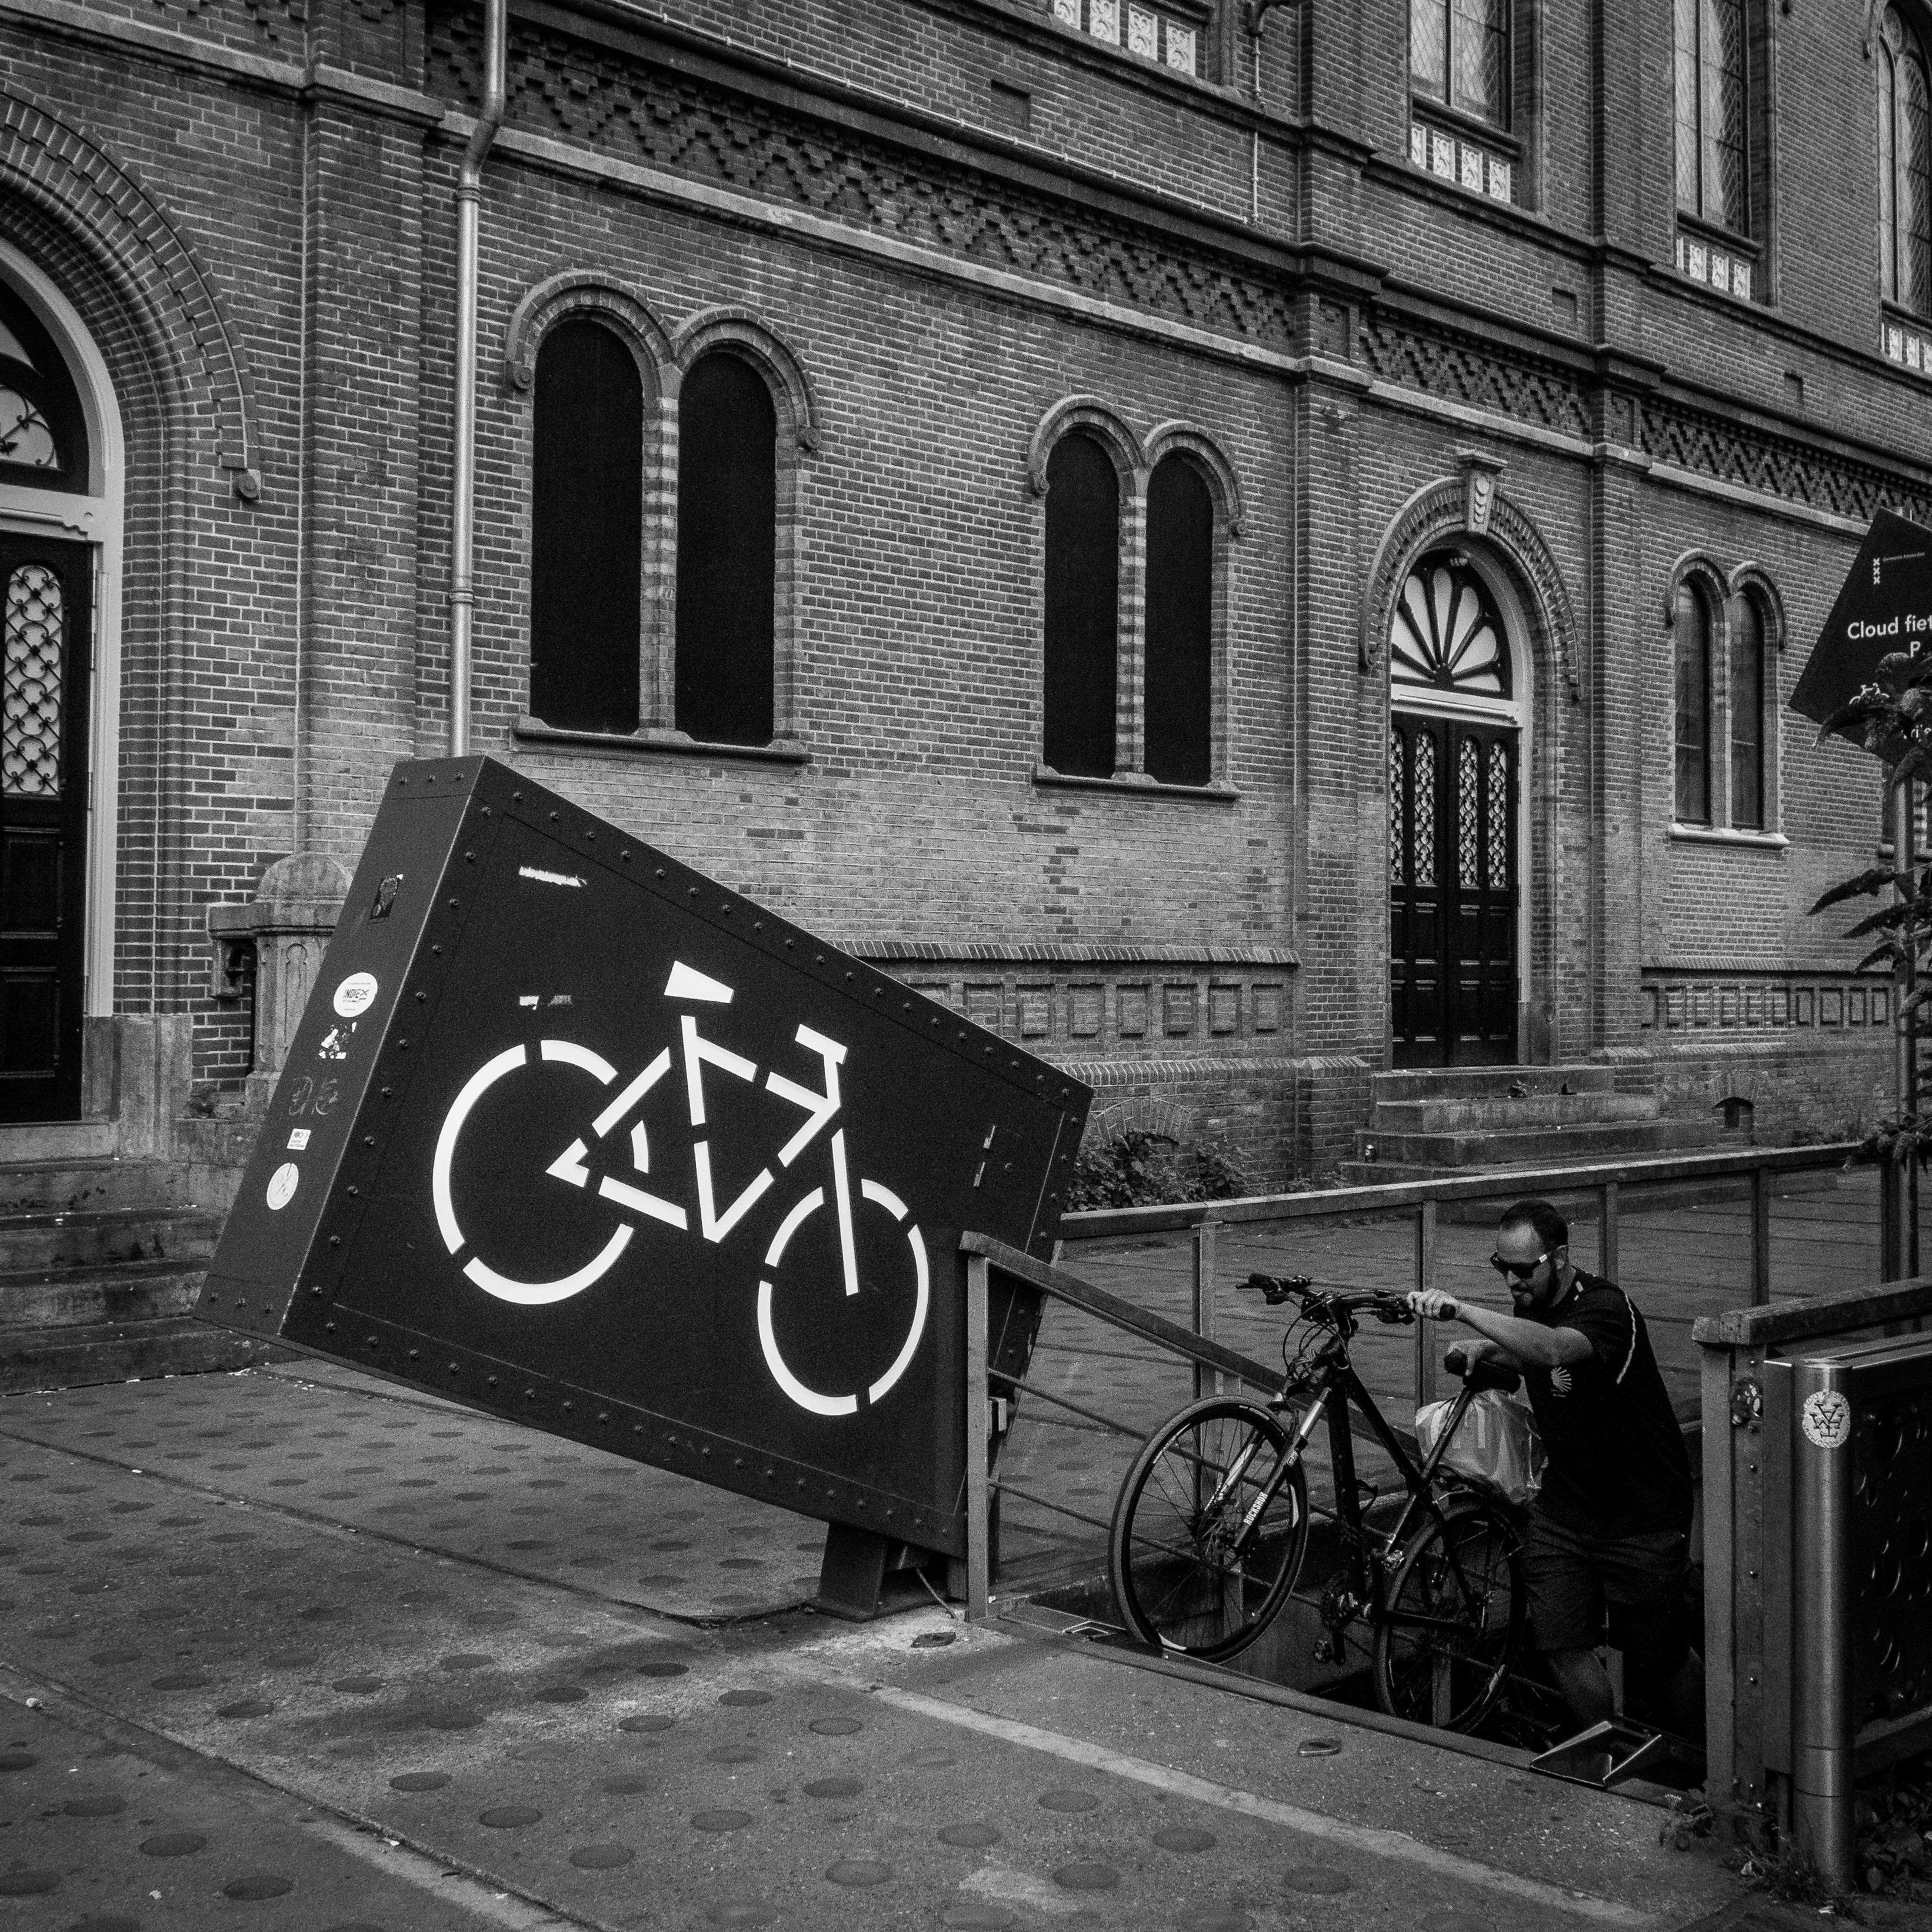
man, black and white, architecture, people, road, white, street, bicycle, bike, city, explore, cyclist, sign, black, monochrome, streetphotography, flickr, bw, blackandwhite, project, candid, creativecommons, art, holland, amsterdam, netherlands, stairs, infrastructure, stadt, photograph, sw, scene, schwarzweis, 11, image, rad, shape, juxtaposition, niederlande, menschen, strase, unposed, ungestellt, strasenfotografie, architektur, fahrrad, radfahrer, treppe, mann, 365, 366, erwachsener, project365, projekt, szene, adult, photoaday, pictureaday, project366, streettog, tog, zweisichtde, zweisichtig, sonydscrx100ii, sonyrx100ii, nebeneinanderstellung, schild, zeichen, stufen, urban area, monochrome photography